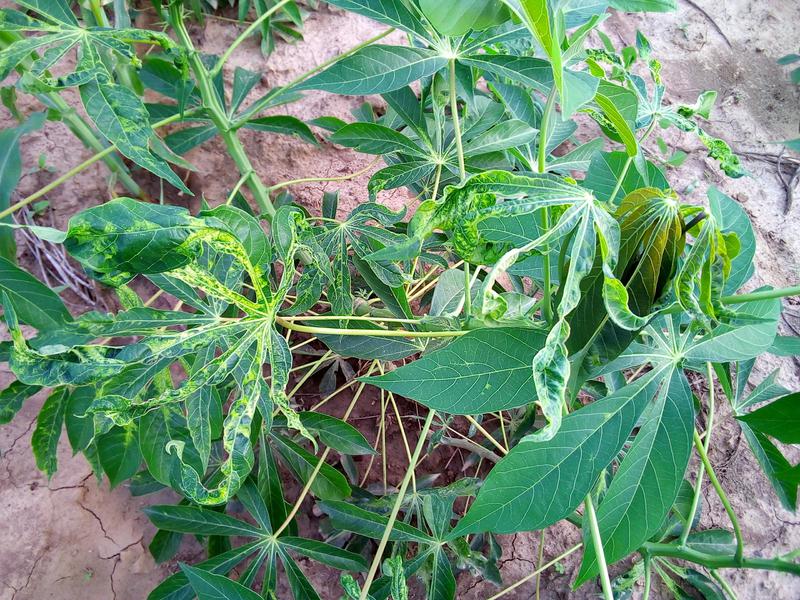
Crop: cassava
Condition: mosaic_disease